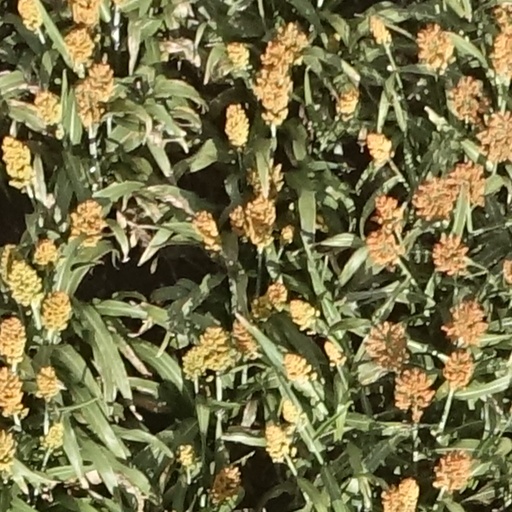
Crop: sorghum